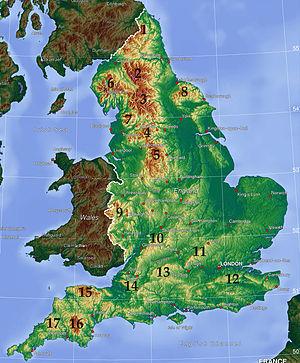
L'Angleterre est une nation constitutive du Royaume-Uni consistuant en la partie orientale, centrale et méridionale de la Grande-Bretagne. Elle occupe 131 760 km² soit 57 % de l'île.